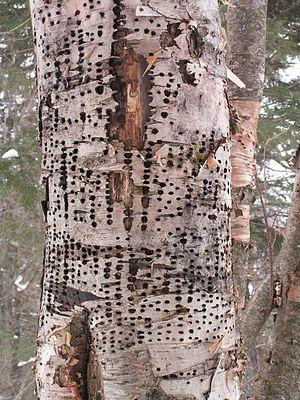
Trous de Pic maculé (Sphyrapicus varius) dans un Bouleau blanc (Betula papyrifera) presque mort, Parc national de la Jacques-Cartier, Québec, Canada